Pangai

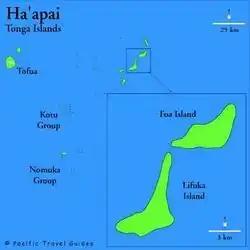
Ha'apai Islands, Pangai on the western coast of Lifuka

Pangai is the administrative capital village of the Haʻapai group in Tonga.